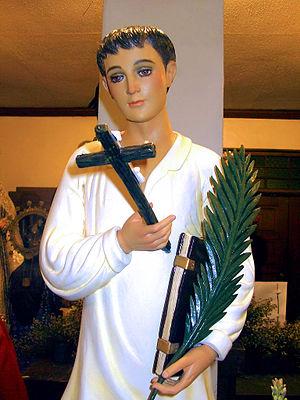
Pierre Calungsod est un jeune catéchiste philippin, missionnaire dans les iles Mariannes et mort martyr. Il est reconnu saint par l'Église catholique et commémoré avec les autres martyrs des îles Mariannes le 2 avril.